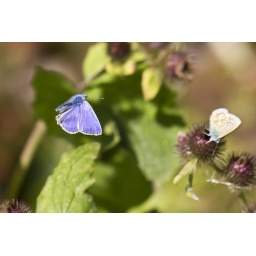
Common blue butterfly in flight